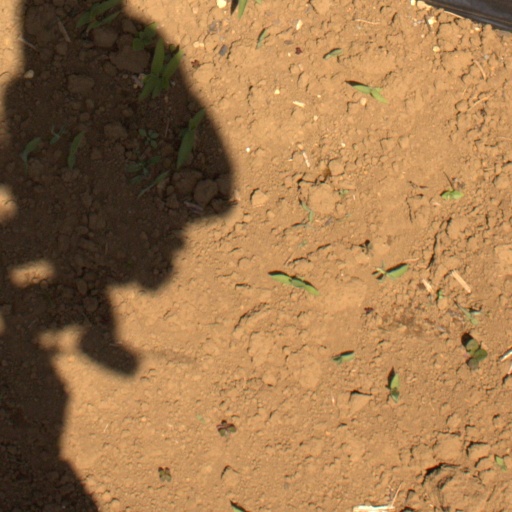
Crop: Jerusalem artichoke